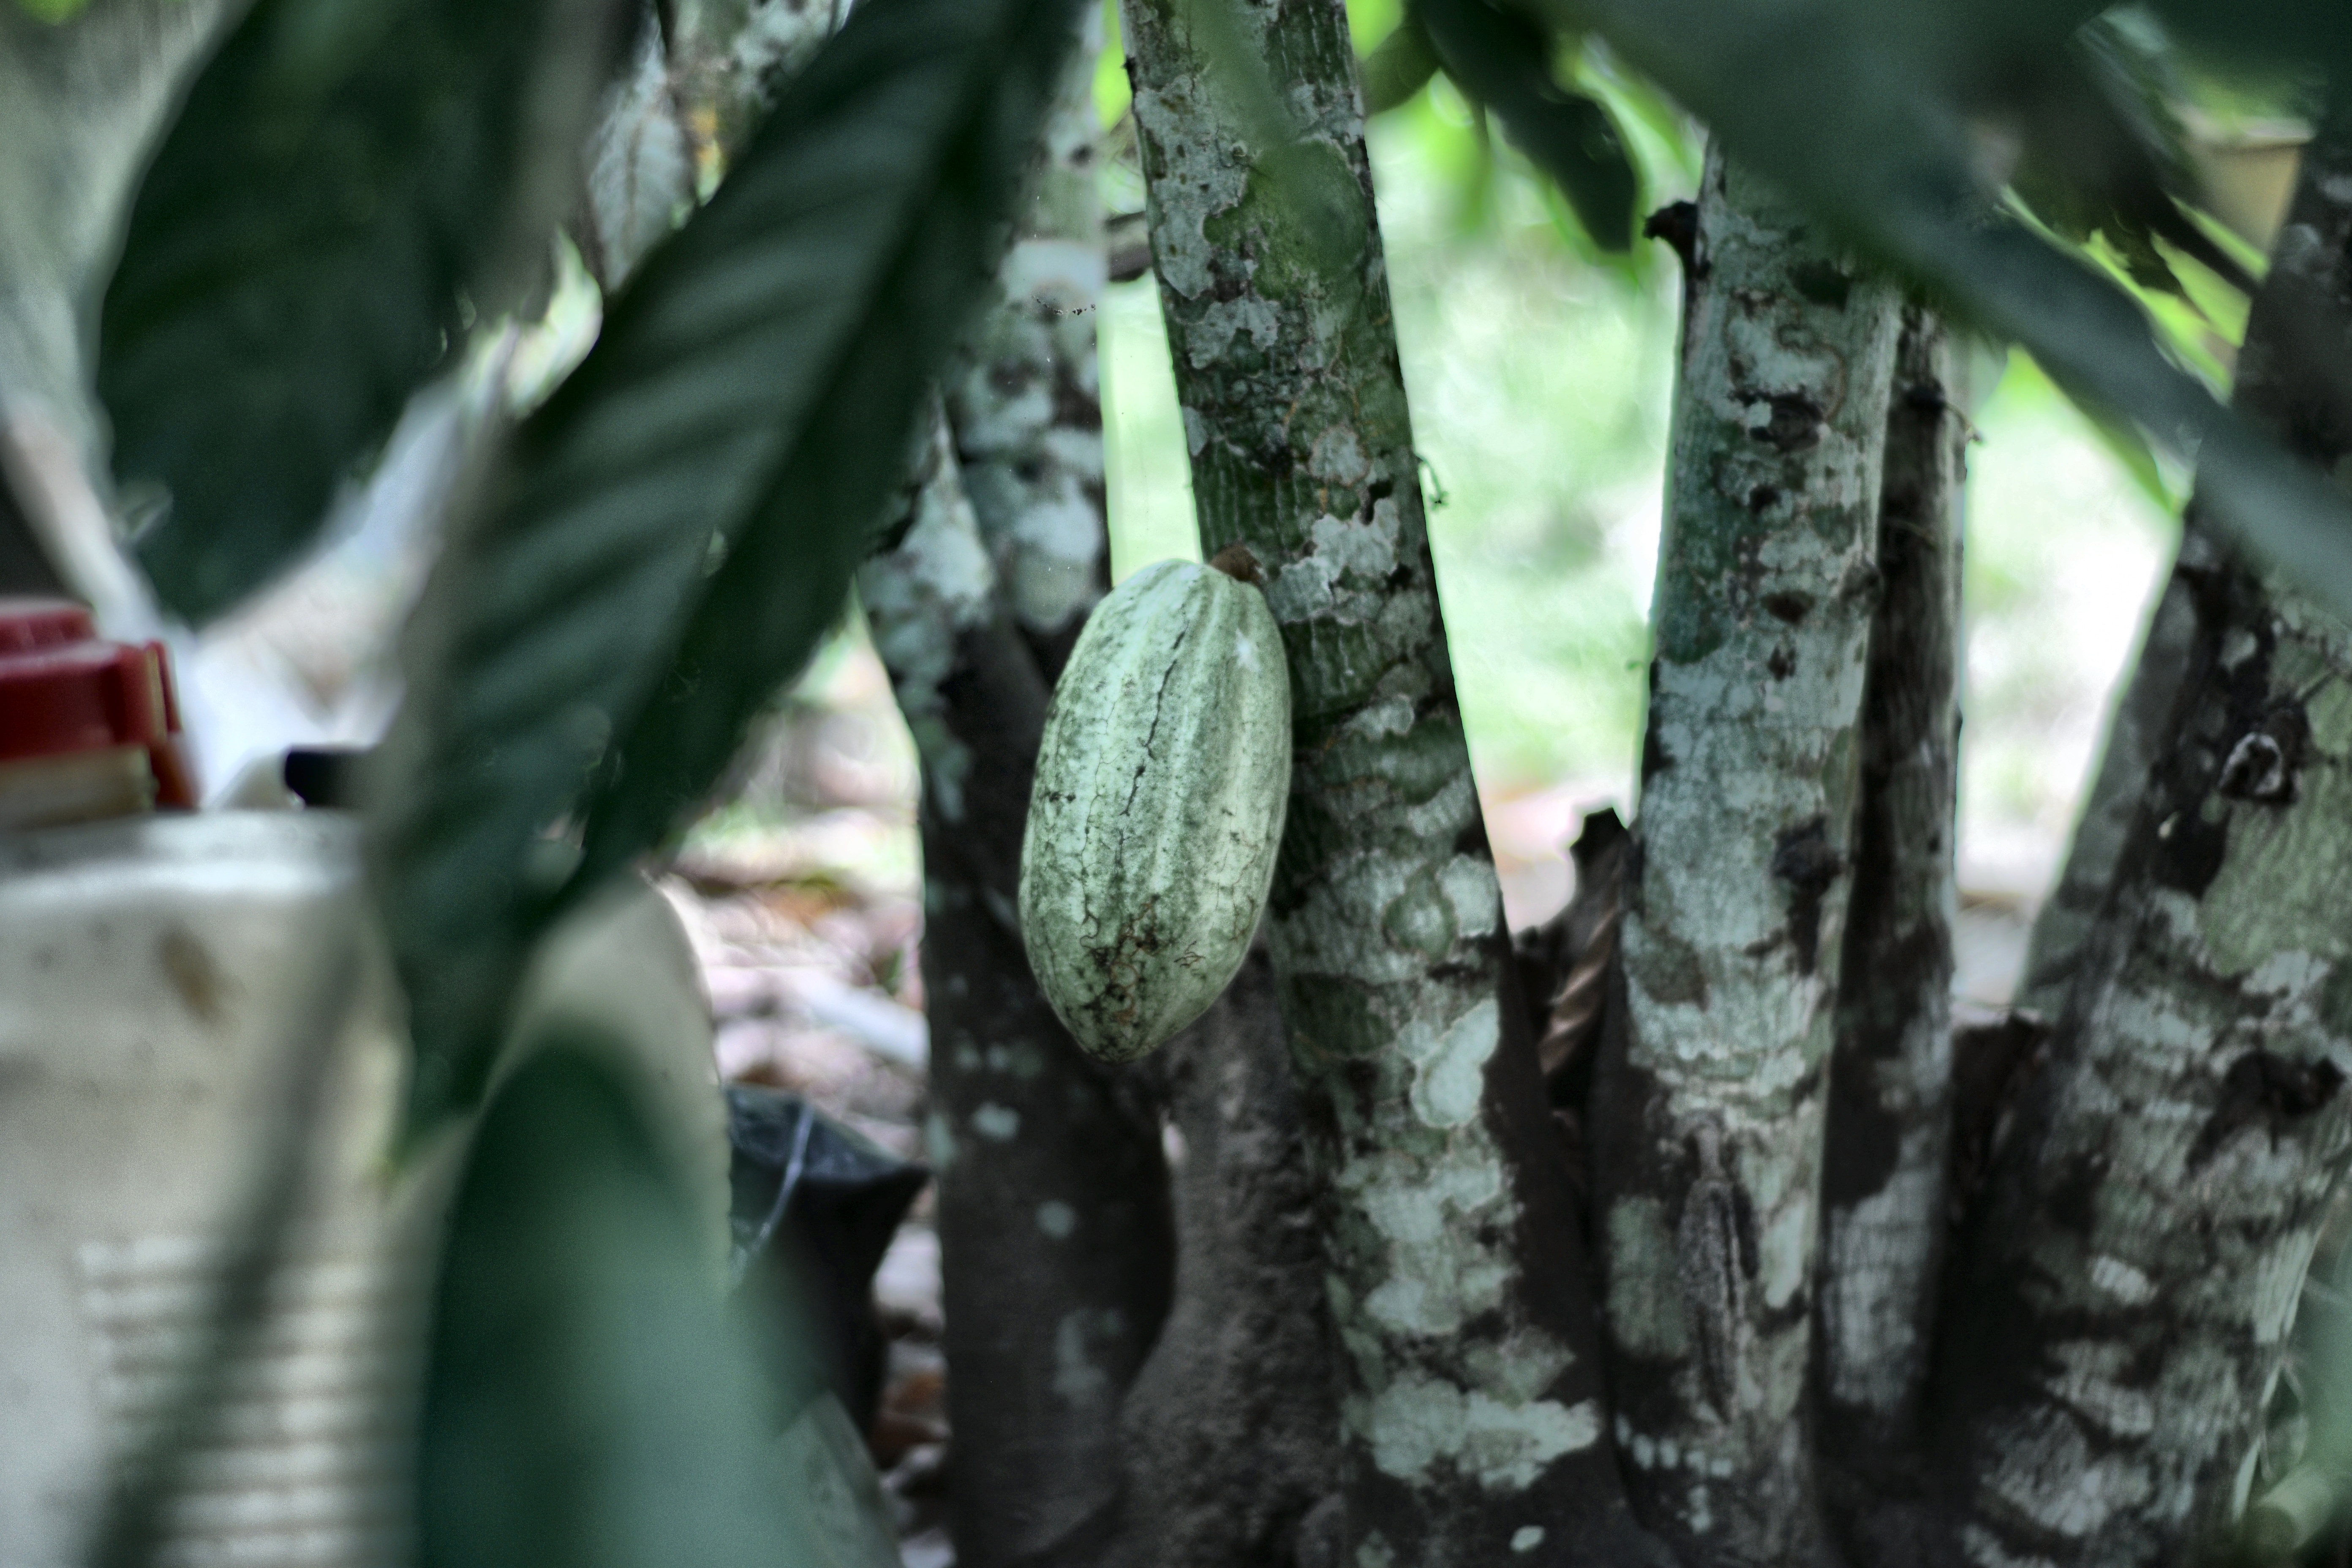
Maturity: unmature
Variety: Guiana